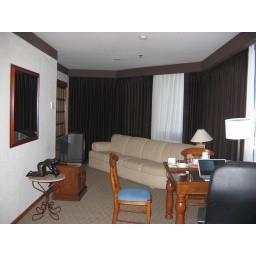
The couch and business desk in my room